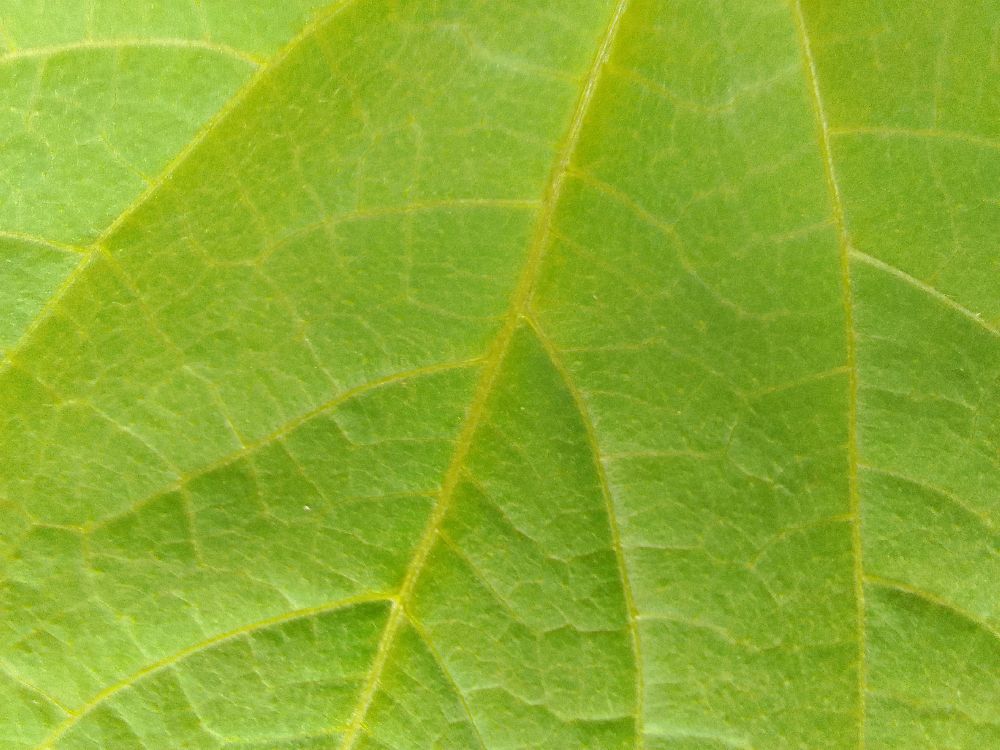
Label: healthy